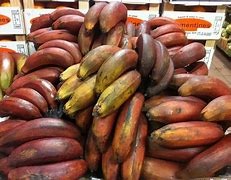
Label: banana